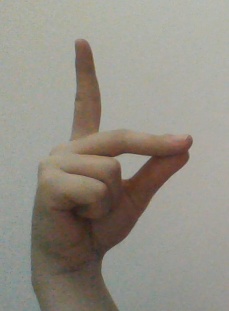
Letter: ta